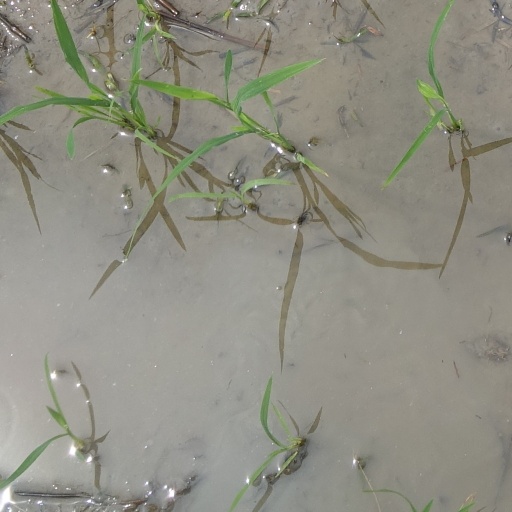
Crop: rice